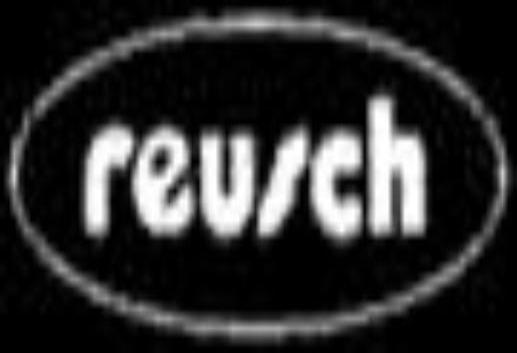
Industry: Clothes